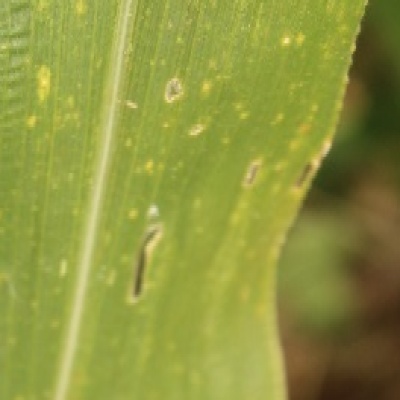
Label: Corn_(Maize)___Leaf_Spot